Absolver

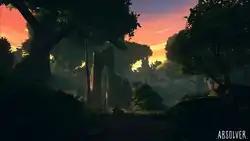
Critics such as Borque praised the game's art style as a departure from industry trends towards hyperrealism.

Critics who previewed the game compared its gameplay to that of "Dark Souls" and "Street Fighter". In particular, Sam Prell ("GamesRadar") found the "Souls" games and "Absolver" to share difficult melee fights that emphasize stamina management, and seamless multiplayer that adds both allies and enemies. Critics also noted how the game's simple controls quickly became complex, credited in particular to the game's combat deck concept. Kris Graft ("Gamasutra") wrote that the fighting game was "a promising start" and one of the most interesting he has played. "Absolver" unexpectedly astonished Griffin McElroy ("Polygon")it was his "biggest surprise" of the 2016 Electronic Entertainment Expo. Sam Prell ("GamesRadar") was also surprised by the depth of the combat system, and Andrew Tarantola ("Engadget") noted the game's deviance from the traditional massively multiplayer online game for its lack of guns, and Brad Borque ("Digital Trends") added that "Absolver" was quiet compared to other battle-focused games. Borque also complimented "Absolver" palette and thought of its art style as a welcome break from the hyperrealism of recent games. Games journalists listed the game among the best in show at the 2016 Electronic Entertainment Expo where its other accolades included "GamesRadar" "Best Indie Game of E3" and "GamesBeat" "Killer App Killer" for "compelling and/or intuitive gameplay" in an Unreal Engine game.